Gourdon, Aberdeenshire

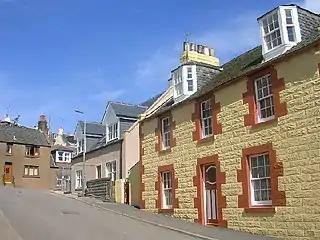
Gourdon homes

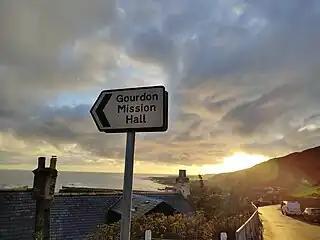
Gourdon Mission Hall signpost

Gourdon nicknamed "Gurdin" by the population, is a coastal fishing village in Aberdeenshire, Scotland, south of Inverbervie and north of Johnshaven, with a natural harbour. Its harbour was built in 1820. It was formerly in Kincardineshire. It is known for its close community and unique local dialect. It is a picturesque harbour village that boasts lovely views along the pathway to Inverbervie.